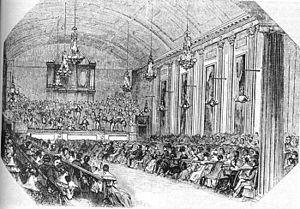
Le Hanover Square Rooms ou Queen's Concert Rooms était un ensemble de salles principalement utilisées pour des concerts musicaux, située au coin de Hanover Square, à Londres, créés par l’impresario Giovanni Gallini en partenariat avec Johann Christian Bach et Karl Friedrich Abel, en 1774.